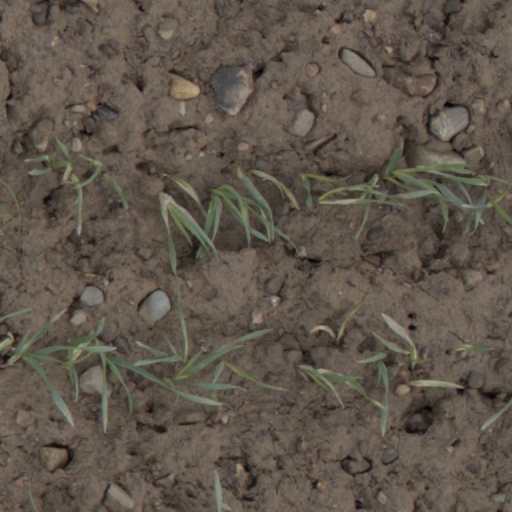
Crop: wheat